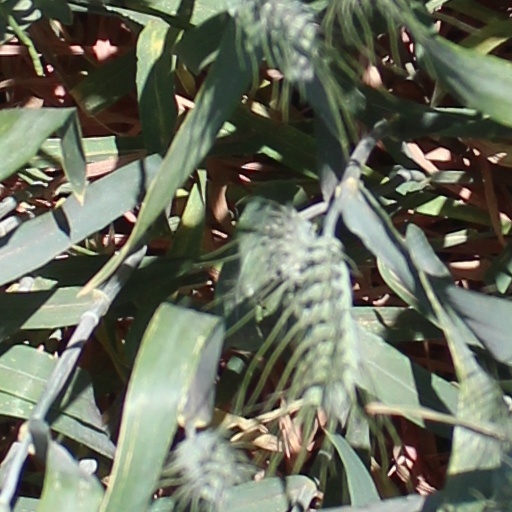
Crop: wheat